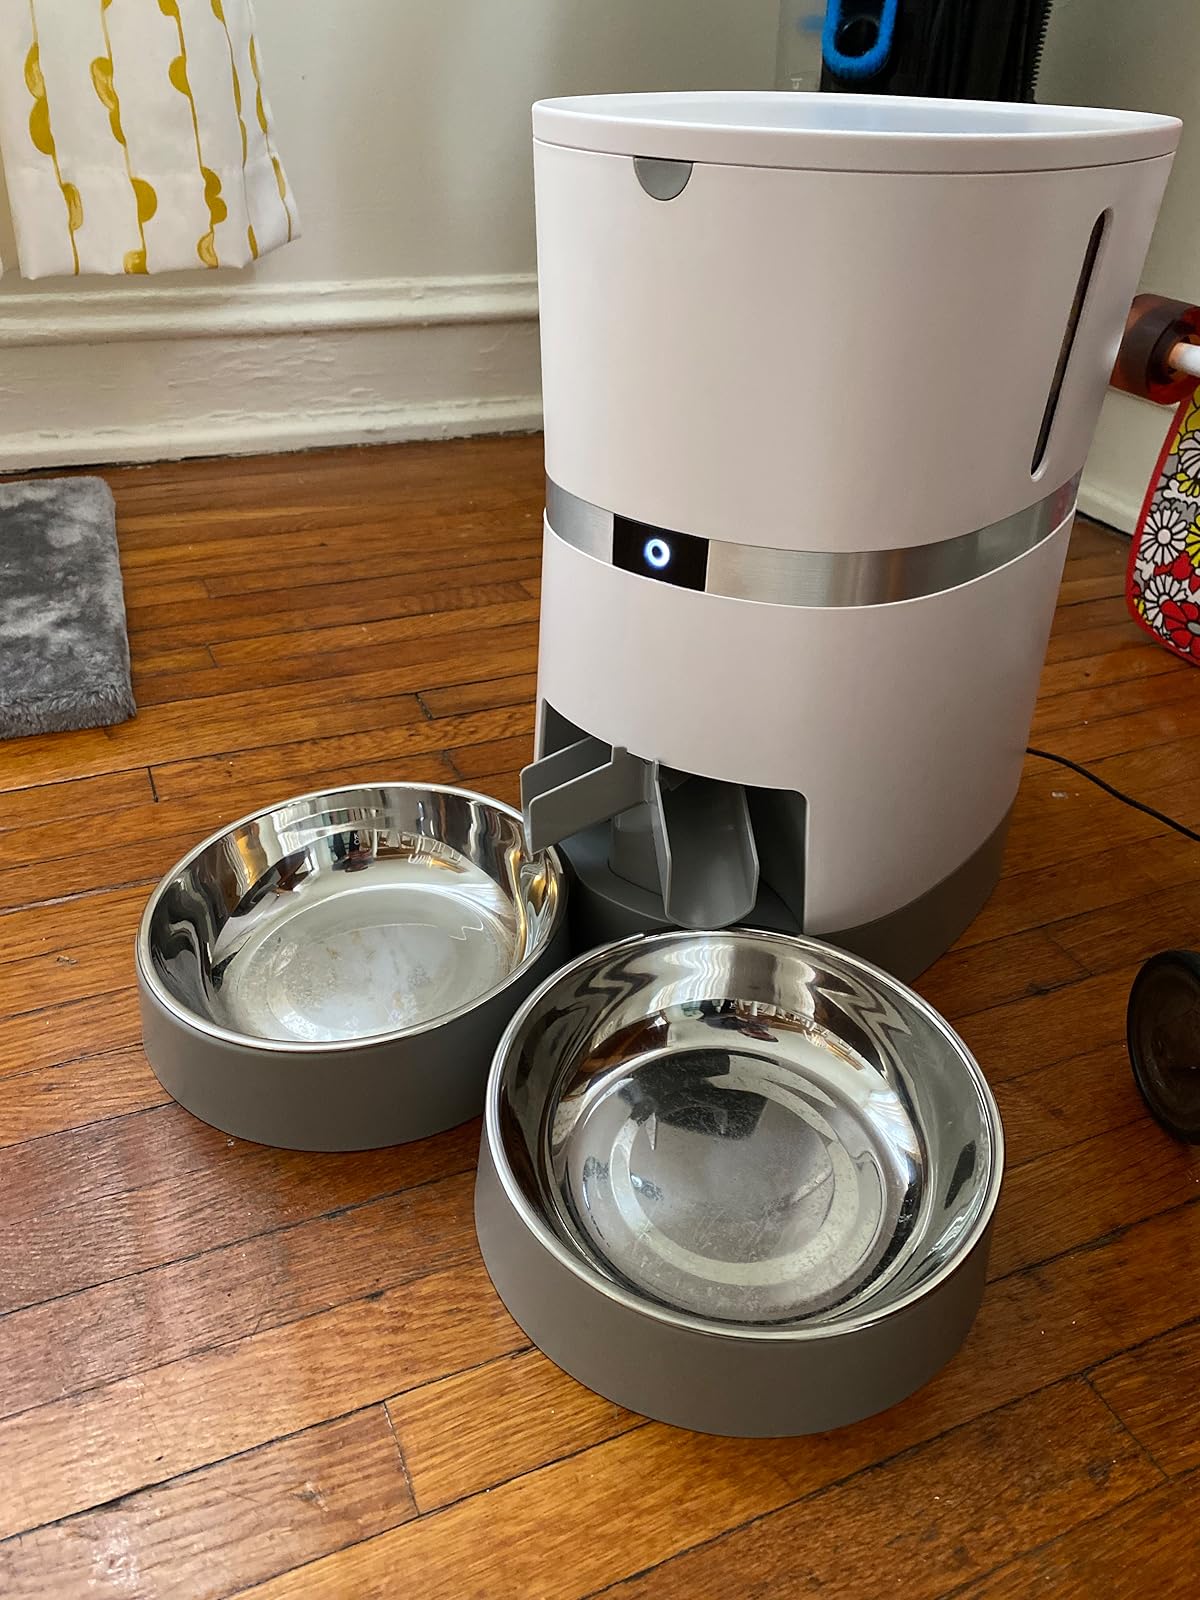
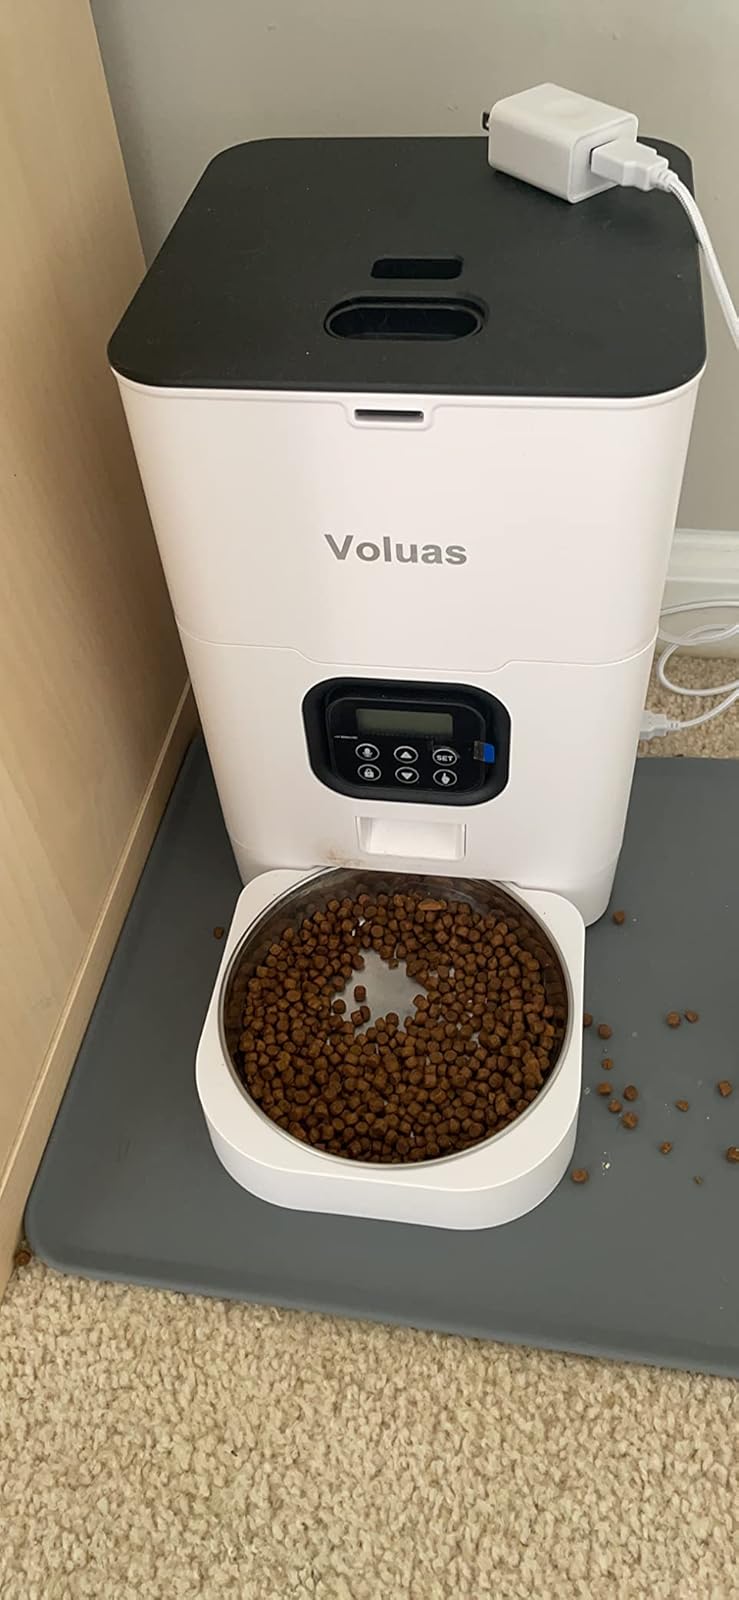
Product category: items_feeder
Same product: no